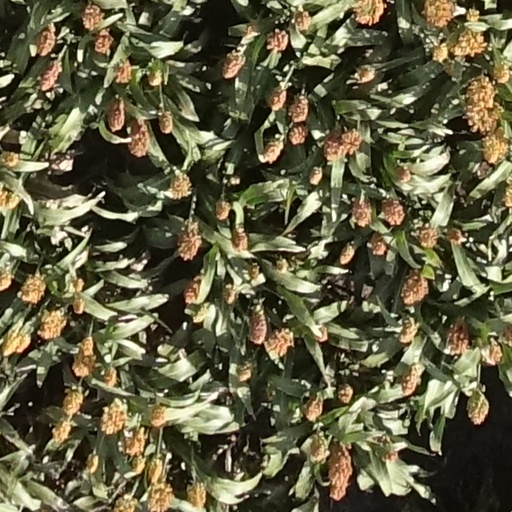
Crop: sorghum